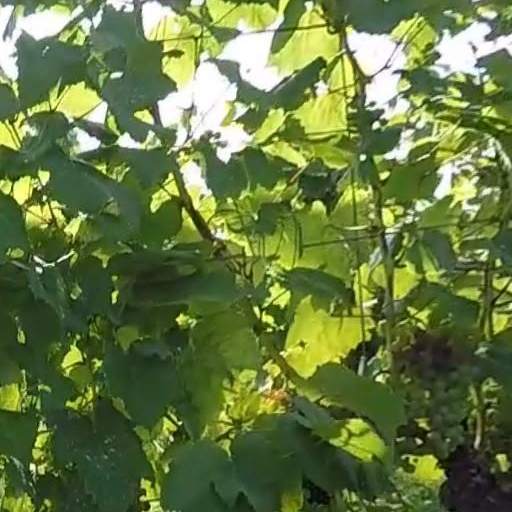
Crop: grape